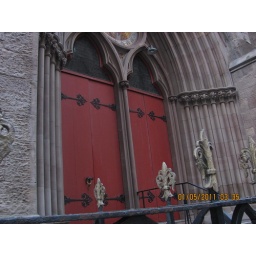
a beautiful entrance door in a church, with black iron strap hinges and a door knocker..